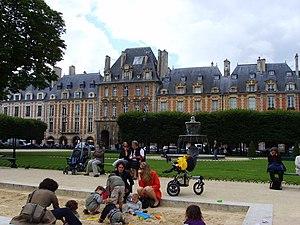
Paris [pa.ʁi] est la ville la plus peuplée et la capitale de la France.